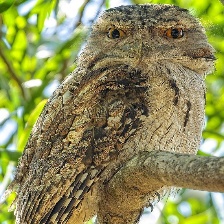
Species: TAWNY FROGMOUTH
Scientific name: PODARGUS STRIGOIDES